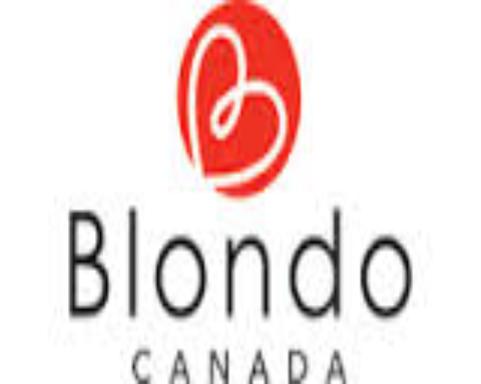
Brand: Blondo
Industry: Clothes